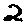
Label: 2